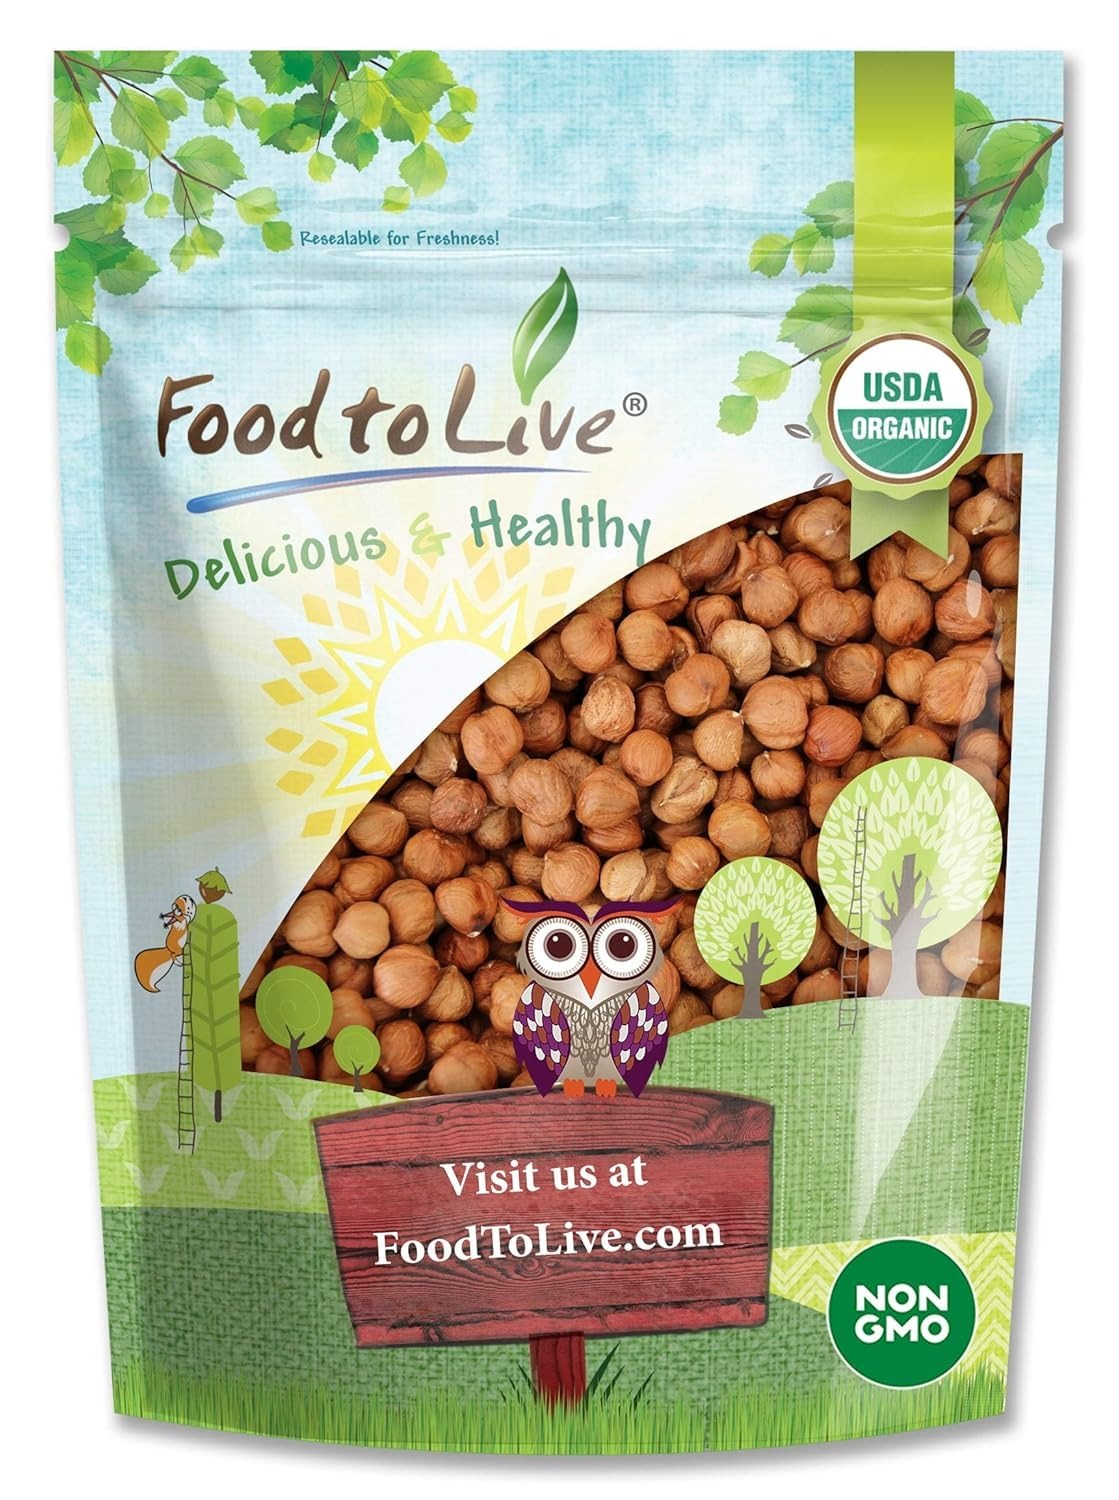
Item Name: Food to Live - Organic Hazelnuts, 8 Ounces Non-GMO, Raw Filberts, Whole Nuts, Shelled, Unsalted, Kosher, Vegan, Bulk. Crunchy, Wholesome Snack. Rich in Vitamin E, Protein.
Bullet Point 1: ✔️Raw Whole Nuts, Unsalted, Shelled, Delicious & Tasty. Contain no additives or preservatives
Bullet Point 2: ✔️Organic, Non-GMO, Natural, Highest Quality, Highest Purity, Large Size.
Bullet Point 3: ✔️Hazelnuts contain nearly 91 percent monounsaturated fat and less than 4 percent saturated fat.
Bullet Point 4: ✔️Hazelnut also contributes significant amounts of protein, fiber, iron, phosphorus, vitamins B1, B2, C, and E, folate and many other essential nutrients. Replacing a less nutrient dense snack with flavorful hazelnuts has many benefits.
Value: 8.0
Unit: Ounce

Price: 9.23